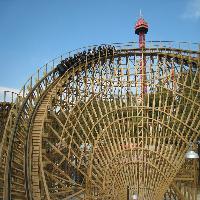
Weather: sun or clear